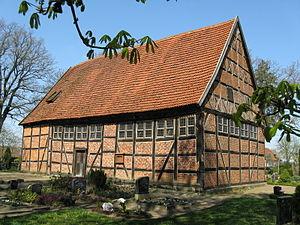
Ganzlin est une municipalité allemande du land de Mecklembourg-Poméranie-Occidentale et l'arrondissement de Ludwigslust-Parchim. En 2013, elle comptait 1 453 hab.